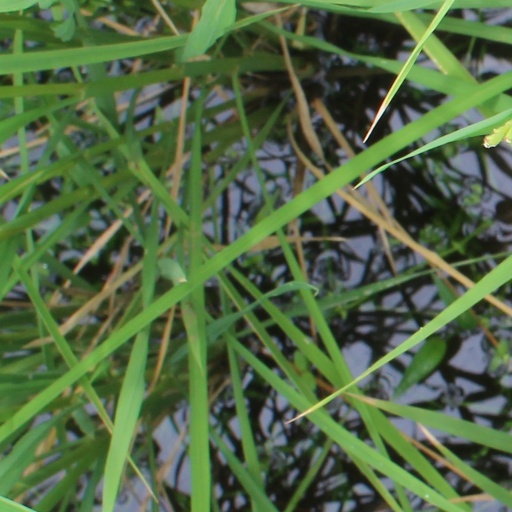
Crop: rice